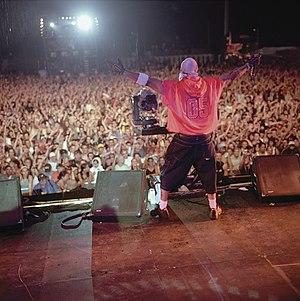
Frederick James Todd Smith III, dit LL Cool J, né le 15 janvier 1960 dans le Queens, à New York, est un rappeur et acteur américain.